Alan M. Wachman

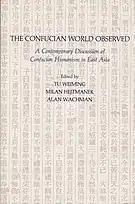
Book cover of "The Confucian World Observed: A Contemporary Discussion of Confucian Humanism in East Asia", 1992, edited by Tu Weiming, and Wachman

From 1993 and until 1995 he became the American Co-Director of the Johns Hopkins University-Nanjing University Center for Chinese and American Studies in the PRC. From 1995 to 1997 he served in New York as the president of China Institute in America.